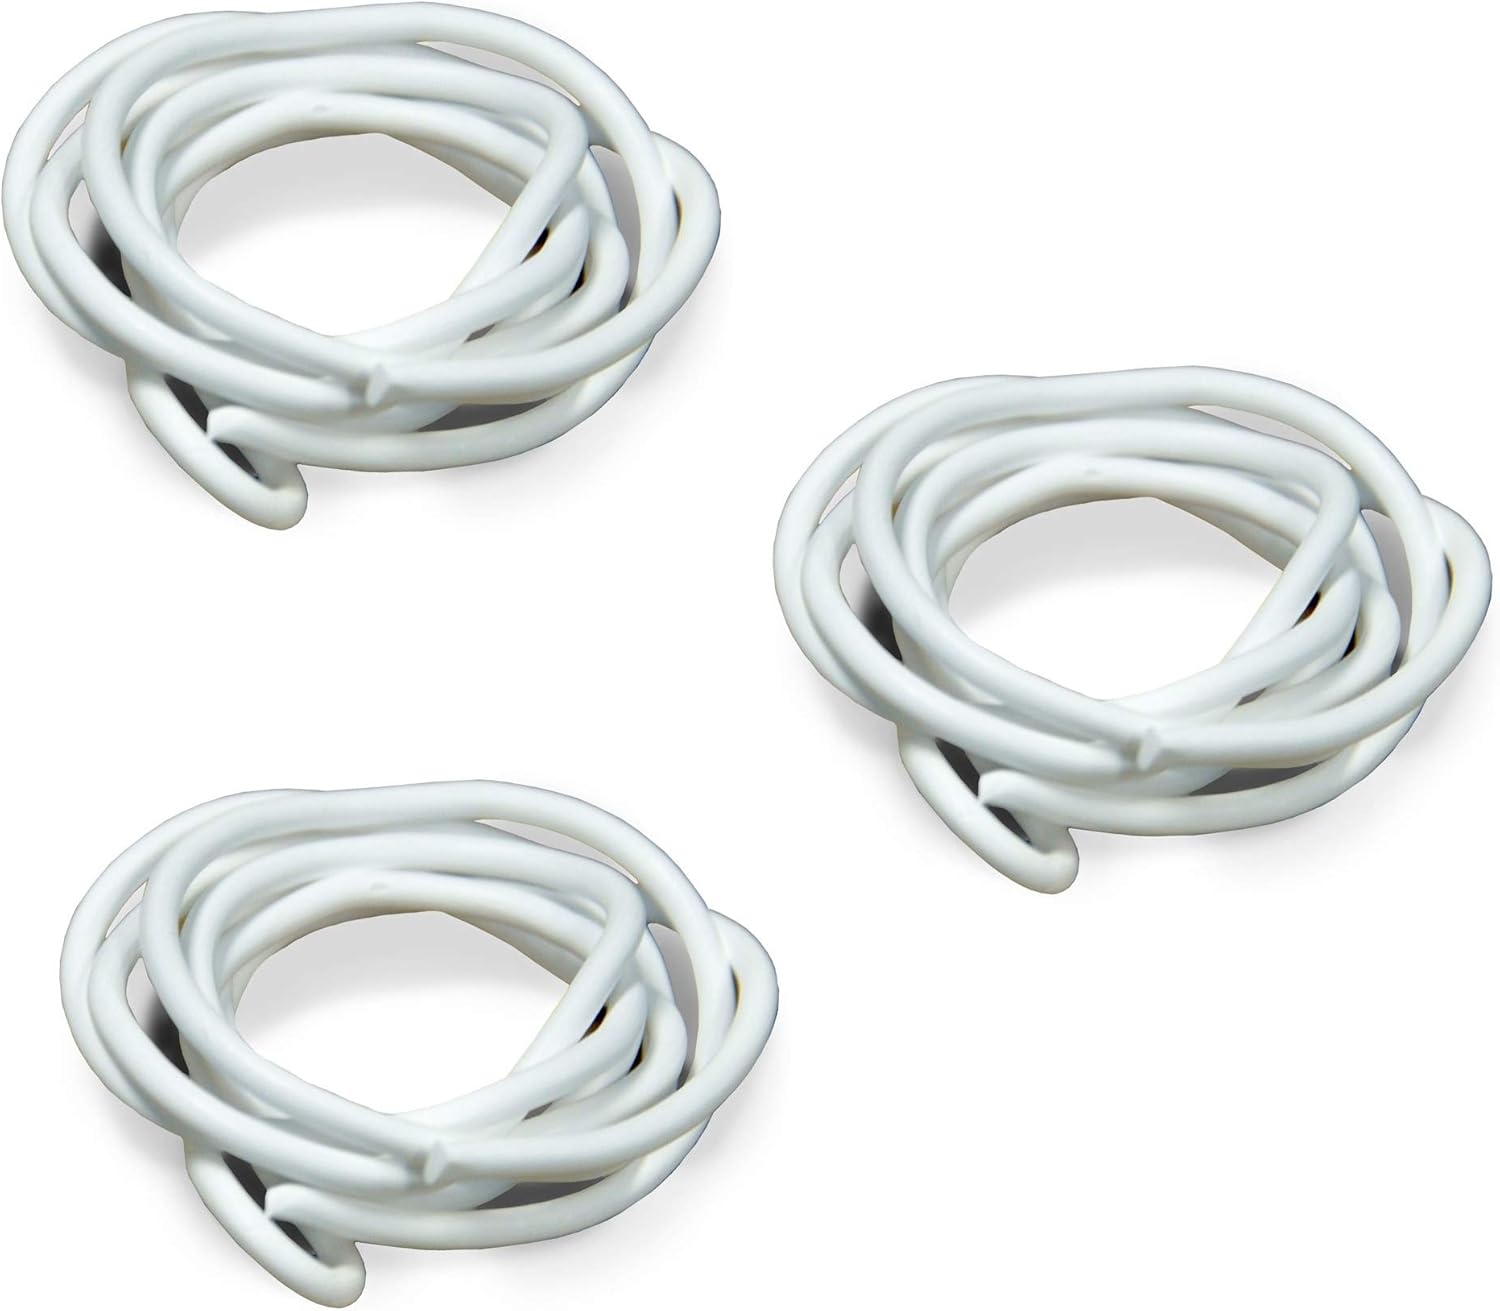
Danco, Inc. 80794 Faucet Stem Packing, 3/32 In Dia X 36 In L, Ptfe, 3/326, White, 3 Pack
Category: Tools & Home Improvement
This Danco 3/32 in. x 36 in. Valve Packing is designed to put an end to leaky valves, which wastes both water and energy. The self-forming packing will help return your valve to "like-new" condition. It has a universal design that can be used with many gaskets. Sold as 3 Pack
Features: Can be used with many gaskets and packing valves | Valve packing forms leak-tight seals | Pliable construction | 3/32 in. diameter. 36 in. length | Sold as 3 Pack